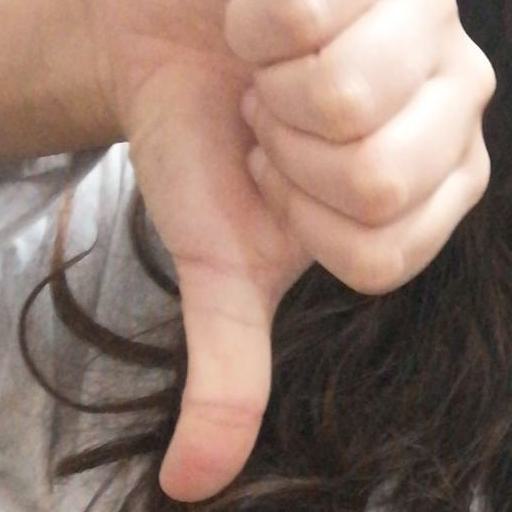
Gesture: dislike